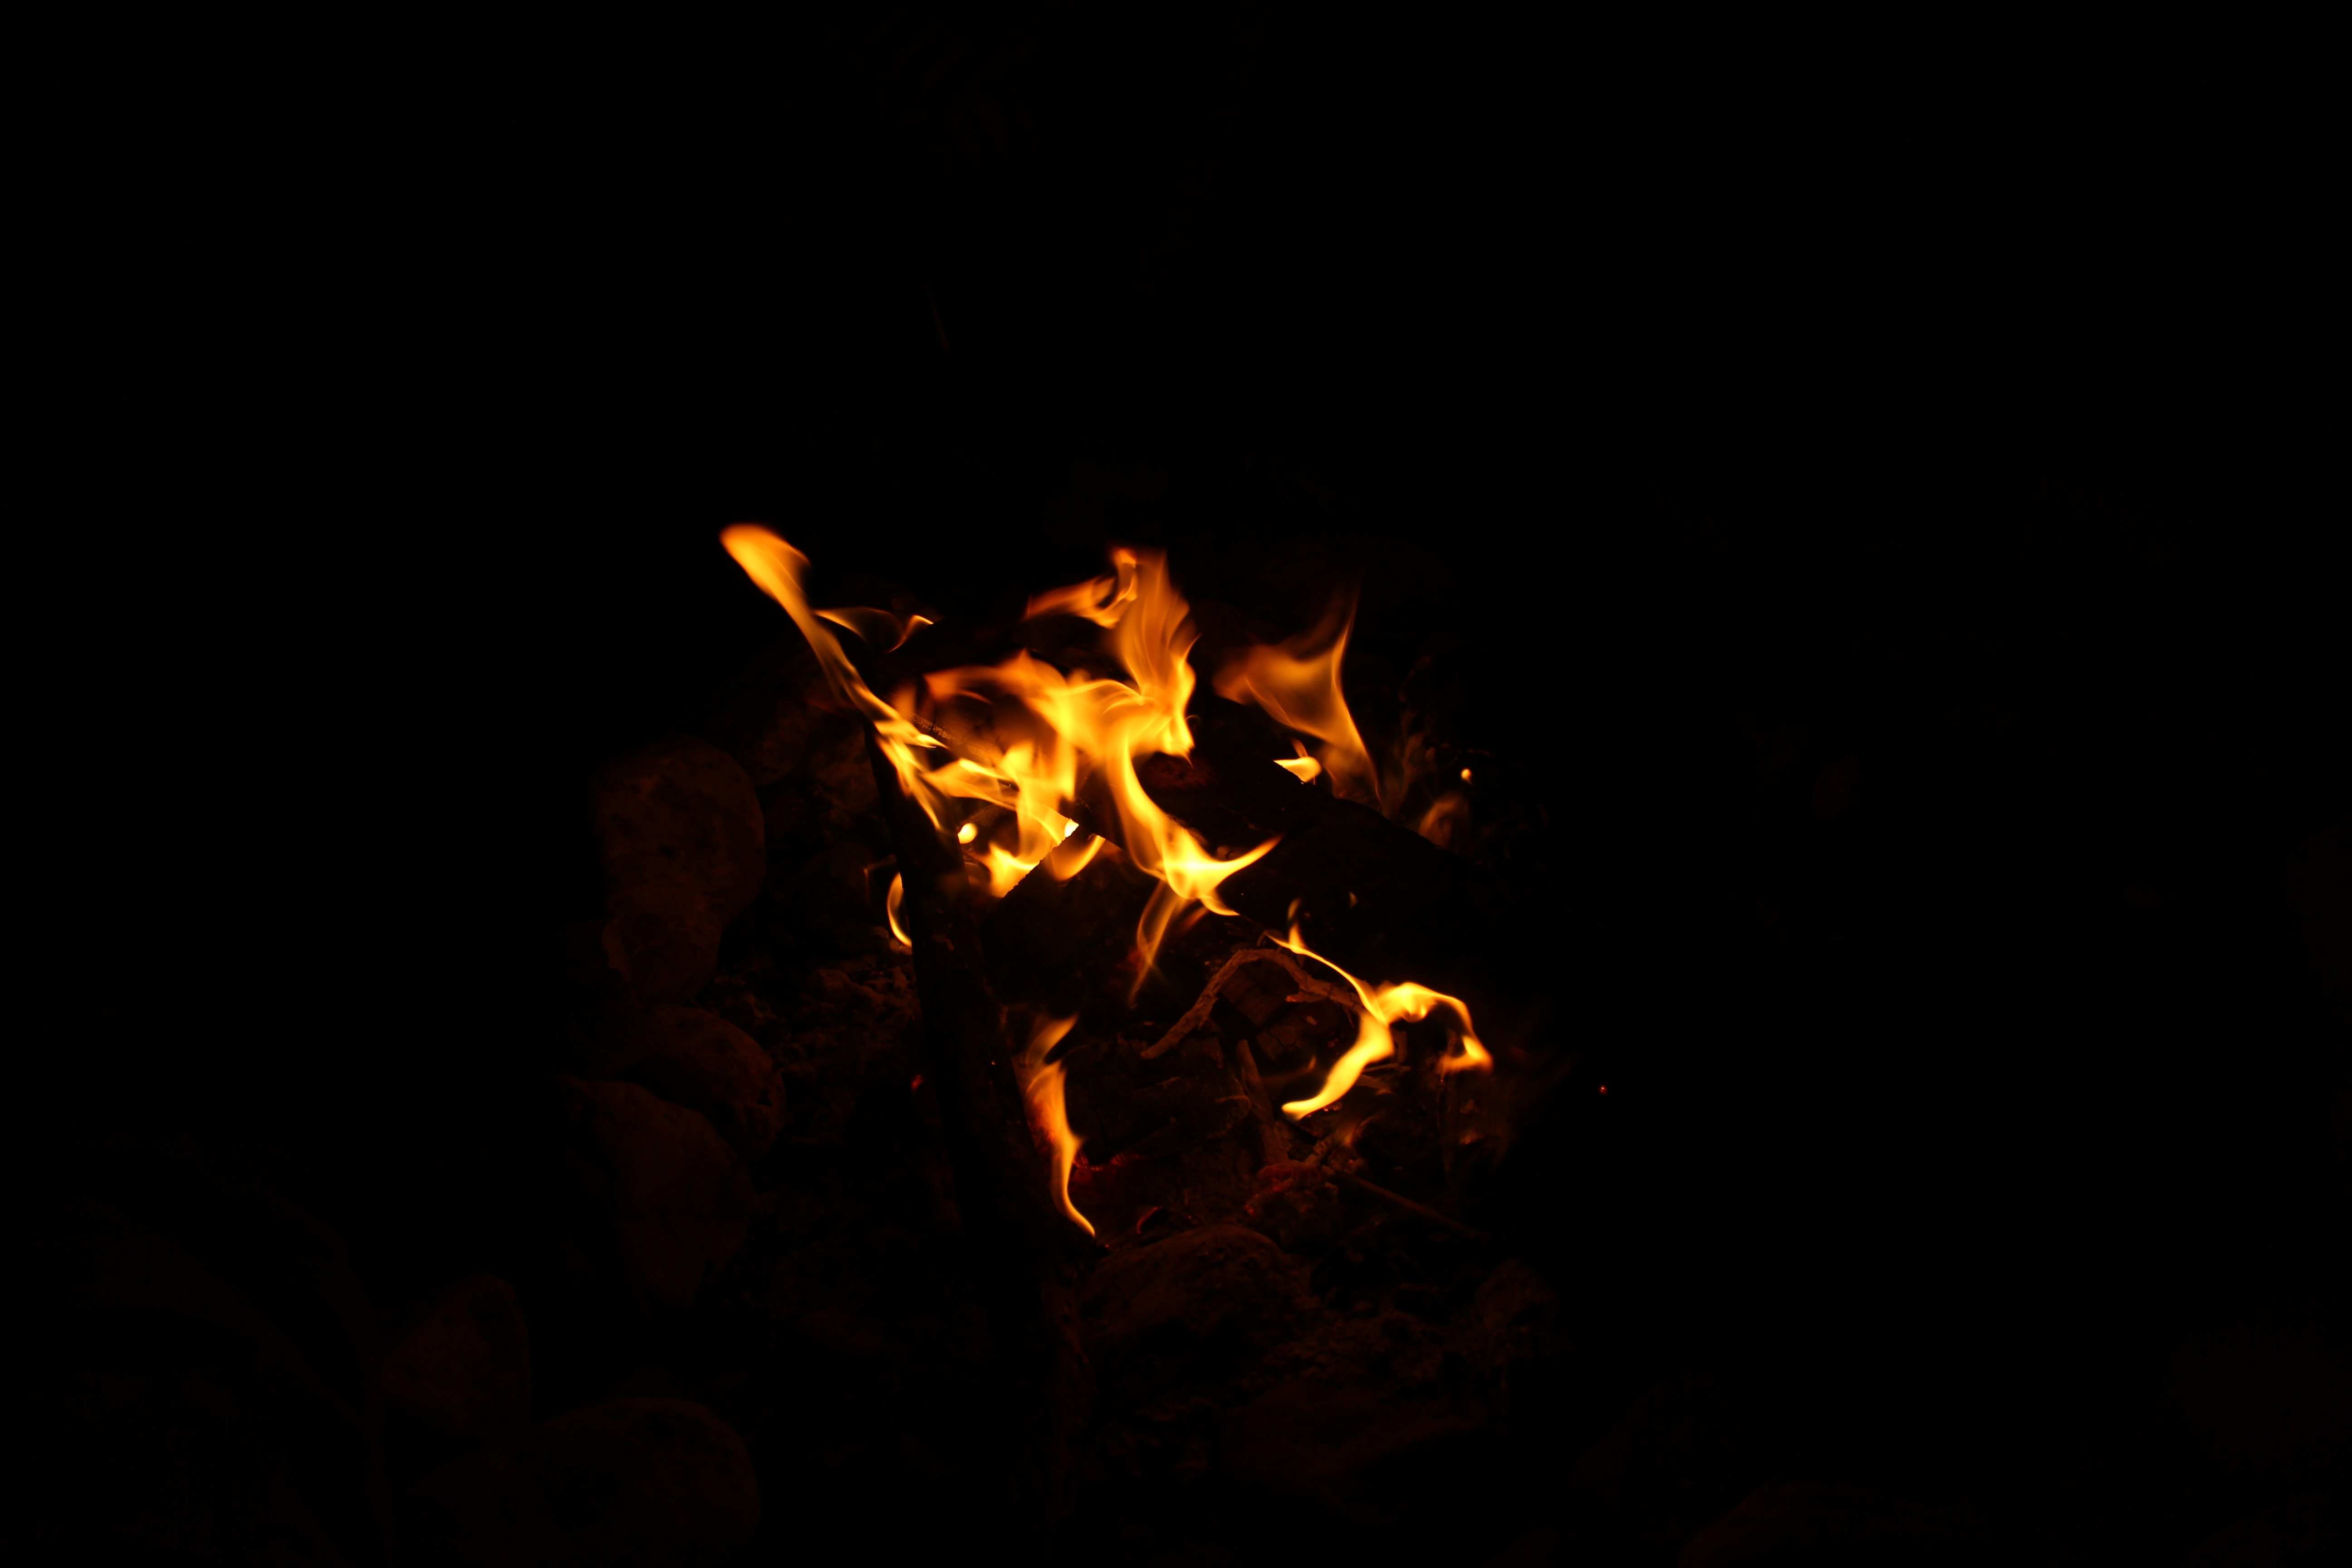
light, wood, night, flower, dark, orange, flame, fire, darkness, black, yellow, campfire, bonfire, heat, burn, hot